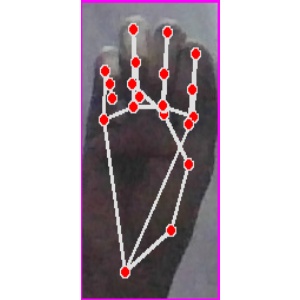
अक्षर: म